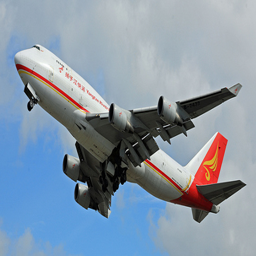
An airplane in flight on a slightly cloudy day.
A medium-sized plane flying on a not so-clear sky
a plane in the sky ready to fly to its destination
A large commercial plane flying in the sky.
A white airplane in the air with clouds